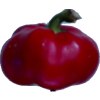
Label: red_pepper